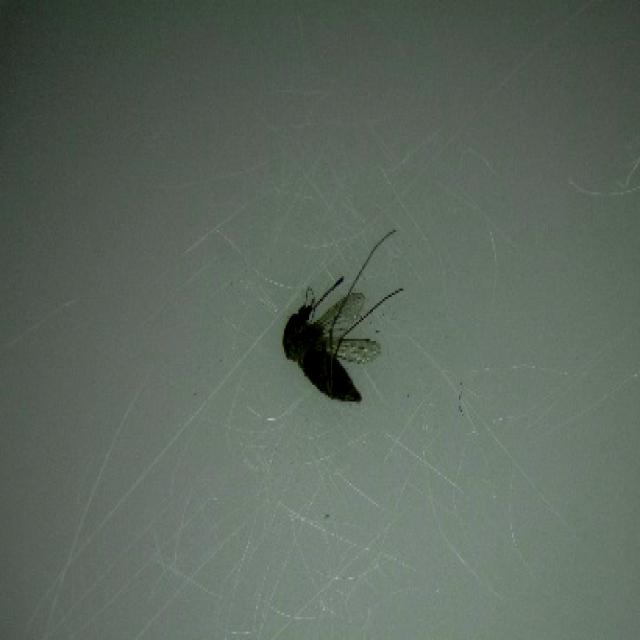
Species: culex_tritaeniorhynchus